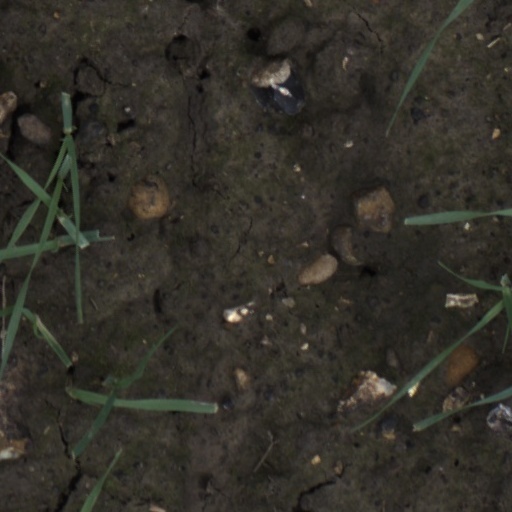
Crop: wheat